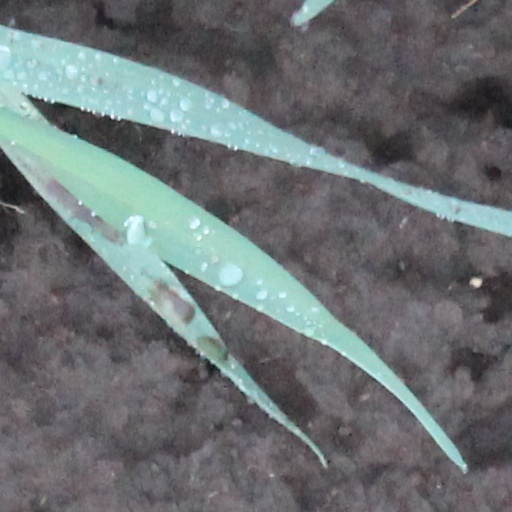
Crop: wheat